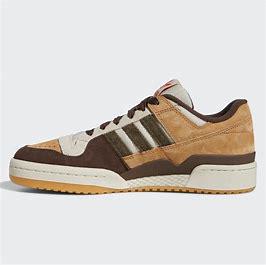
Brand: adidas
Model: originals Adidas Originals Forum 84